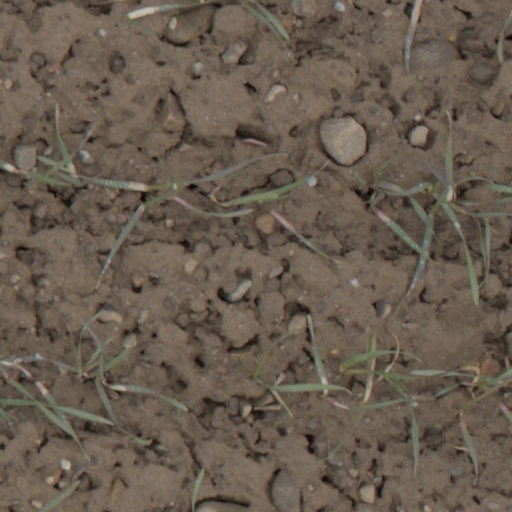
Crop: wheat